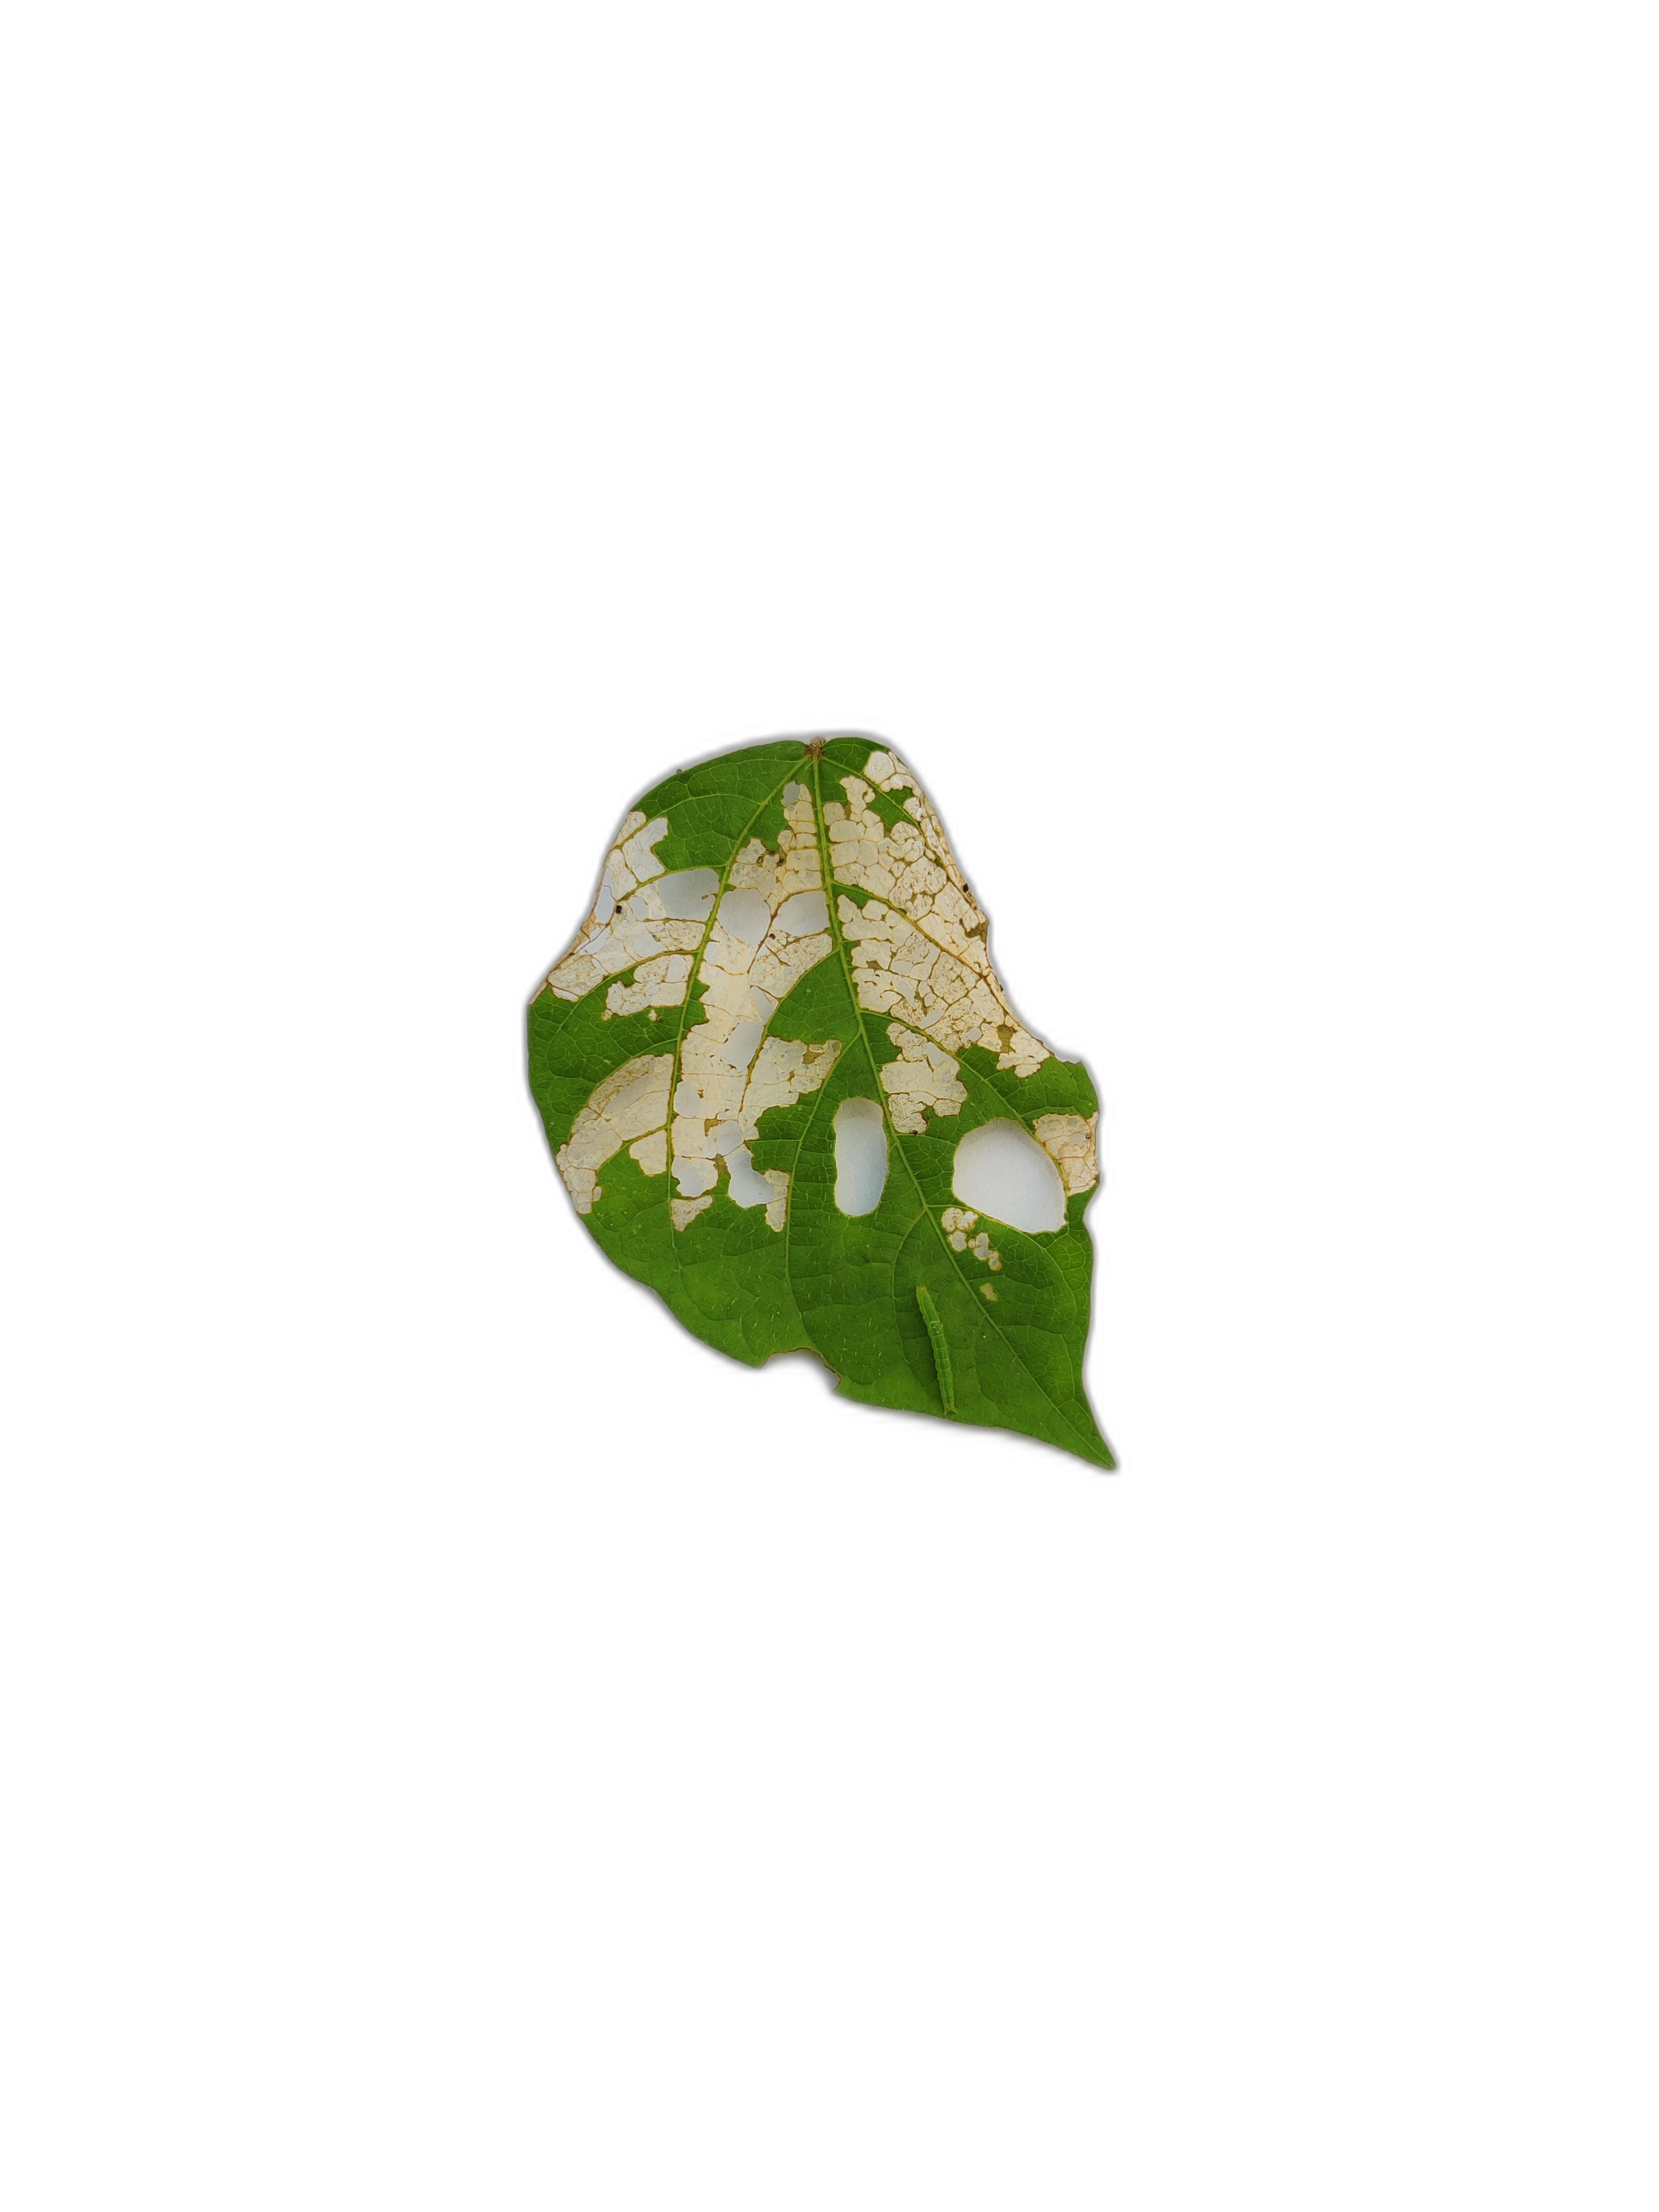
Label: Insect